Bruce W. Carr

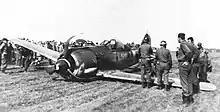
This is a garbled retelling of a planned flight in a captured aircraft, that occurred on May 8th from Linz, Austria, where Carr and others pilots from his unit knew there were abandoned aircraft that could be "liberated". Fw 190 flown by Carr, after belly landing at an airfield in France (May 8, 1945)

According to the myth, "On November 2, 1944, Carr took off on a mission and was shot down by flak while strafing ground targets over Czechoslovakia. He bailed out and landed near a Luftwaffe field with the intent of surrendering to the Luftwaffe troops, but it was becoming dark just as he got there. From the trees he watched as two mechanics fueled up an FW 190, and hatched a daring plan to escape by stealing that plane.